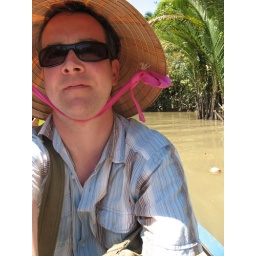
Me in nice pink strapped hat